Entombed (Atari 2600)

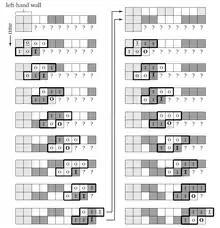
A representation of the maze generation scheme for two rows of a typical maze from "Entombed". The algorithm uses five neighboring squares (bold outline) that are either open (white) or a wall (grey) to generate the state of the next square (bold 0 or 1) in a semi-random manner.

The mechanics of how "Entombed" generated its mazes have been the subject of academic research and some legend, as the maze data itself, if stored directly, was too large to fit within the hardware limitations of the console, even with the left/right symmetry of the mazes. Researchers evaluated the game's ROM and discovered that the mazes were generated on-the-fly by the game using the state of five adjacent squares of the maze (wall or open) already generated to determine the next part of the maze through a lookup table, including potentially a random state. Sometimes the table generates mazes that would be unsolvable without the "make-break" item. The researchers spoke to Sidley, who said the algorithm came from another unnamed programmer, but Sidley himself could not decipher why it worked. Sidley said to the researchers of this programmer, "He told me it came upon him when he was drunk and whacked out of his brain." Later research, however, suggests that although the original programmer and his mathematical collaborator did devise the algorithm at a bar, they may have suggested or encouraged the drunken blackout story merely to avoid having to explain or assign intellectual property rights for the algorithm. A 2021 paper described the algorithm for generating this lookup table and a generalization to three-dimensional mazes. A 2022 publication co-authored by Paul Allen Newell, a first-hand participant in the game development, has come closer to settling the debate about the mysteries of the maze algorithm.